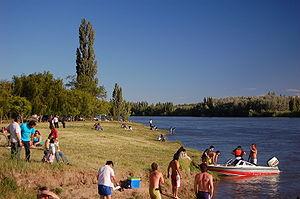
Choele Choel est une ville d'Argentine, chef-lieu du